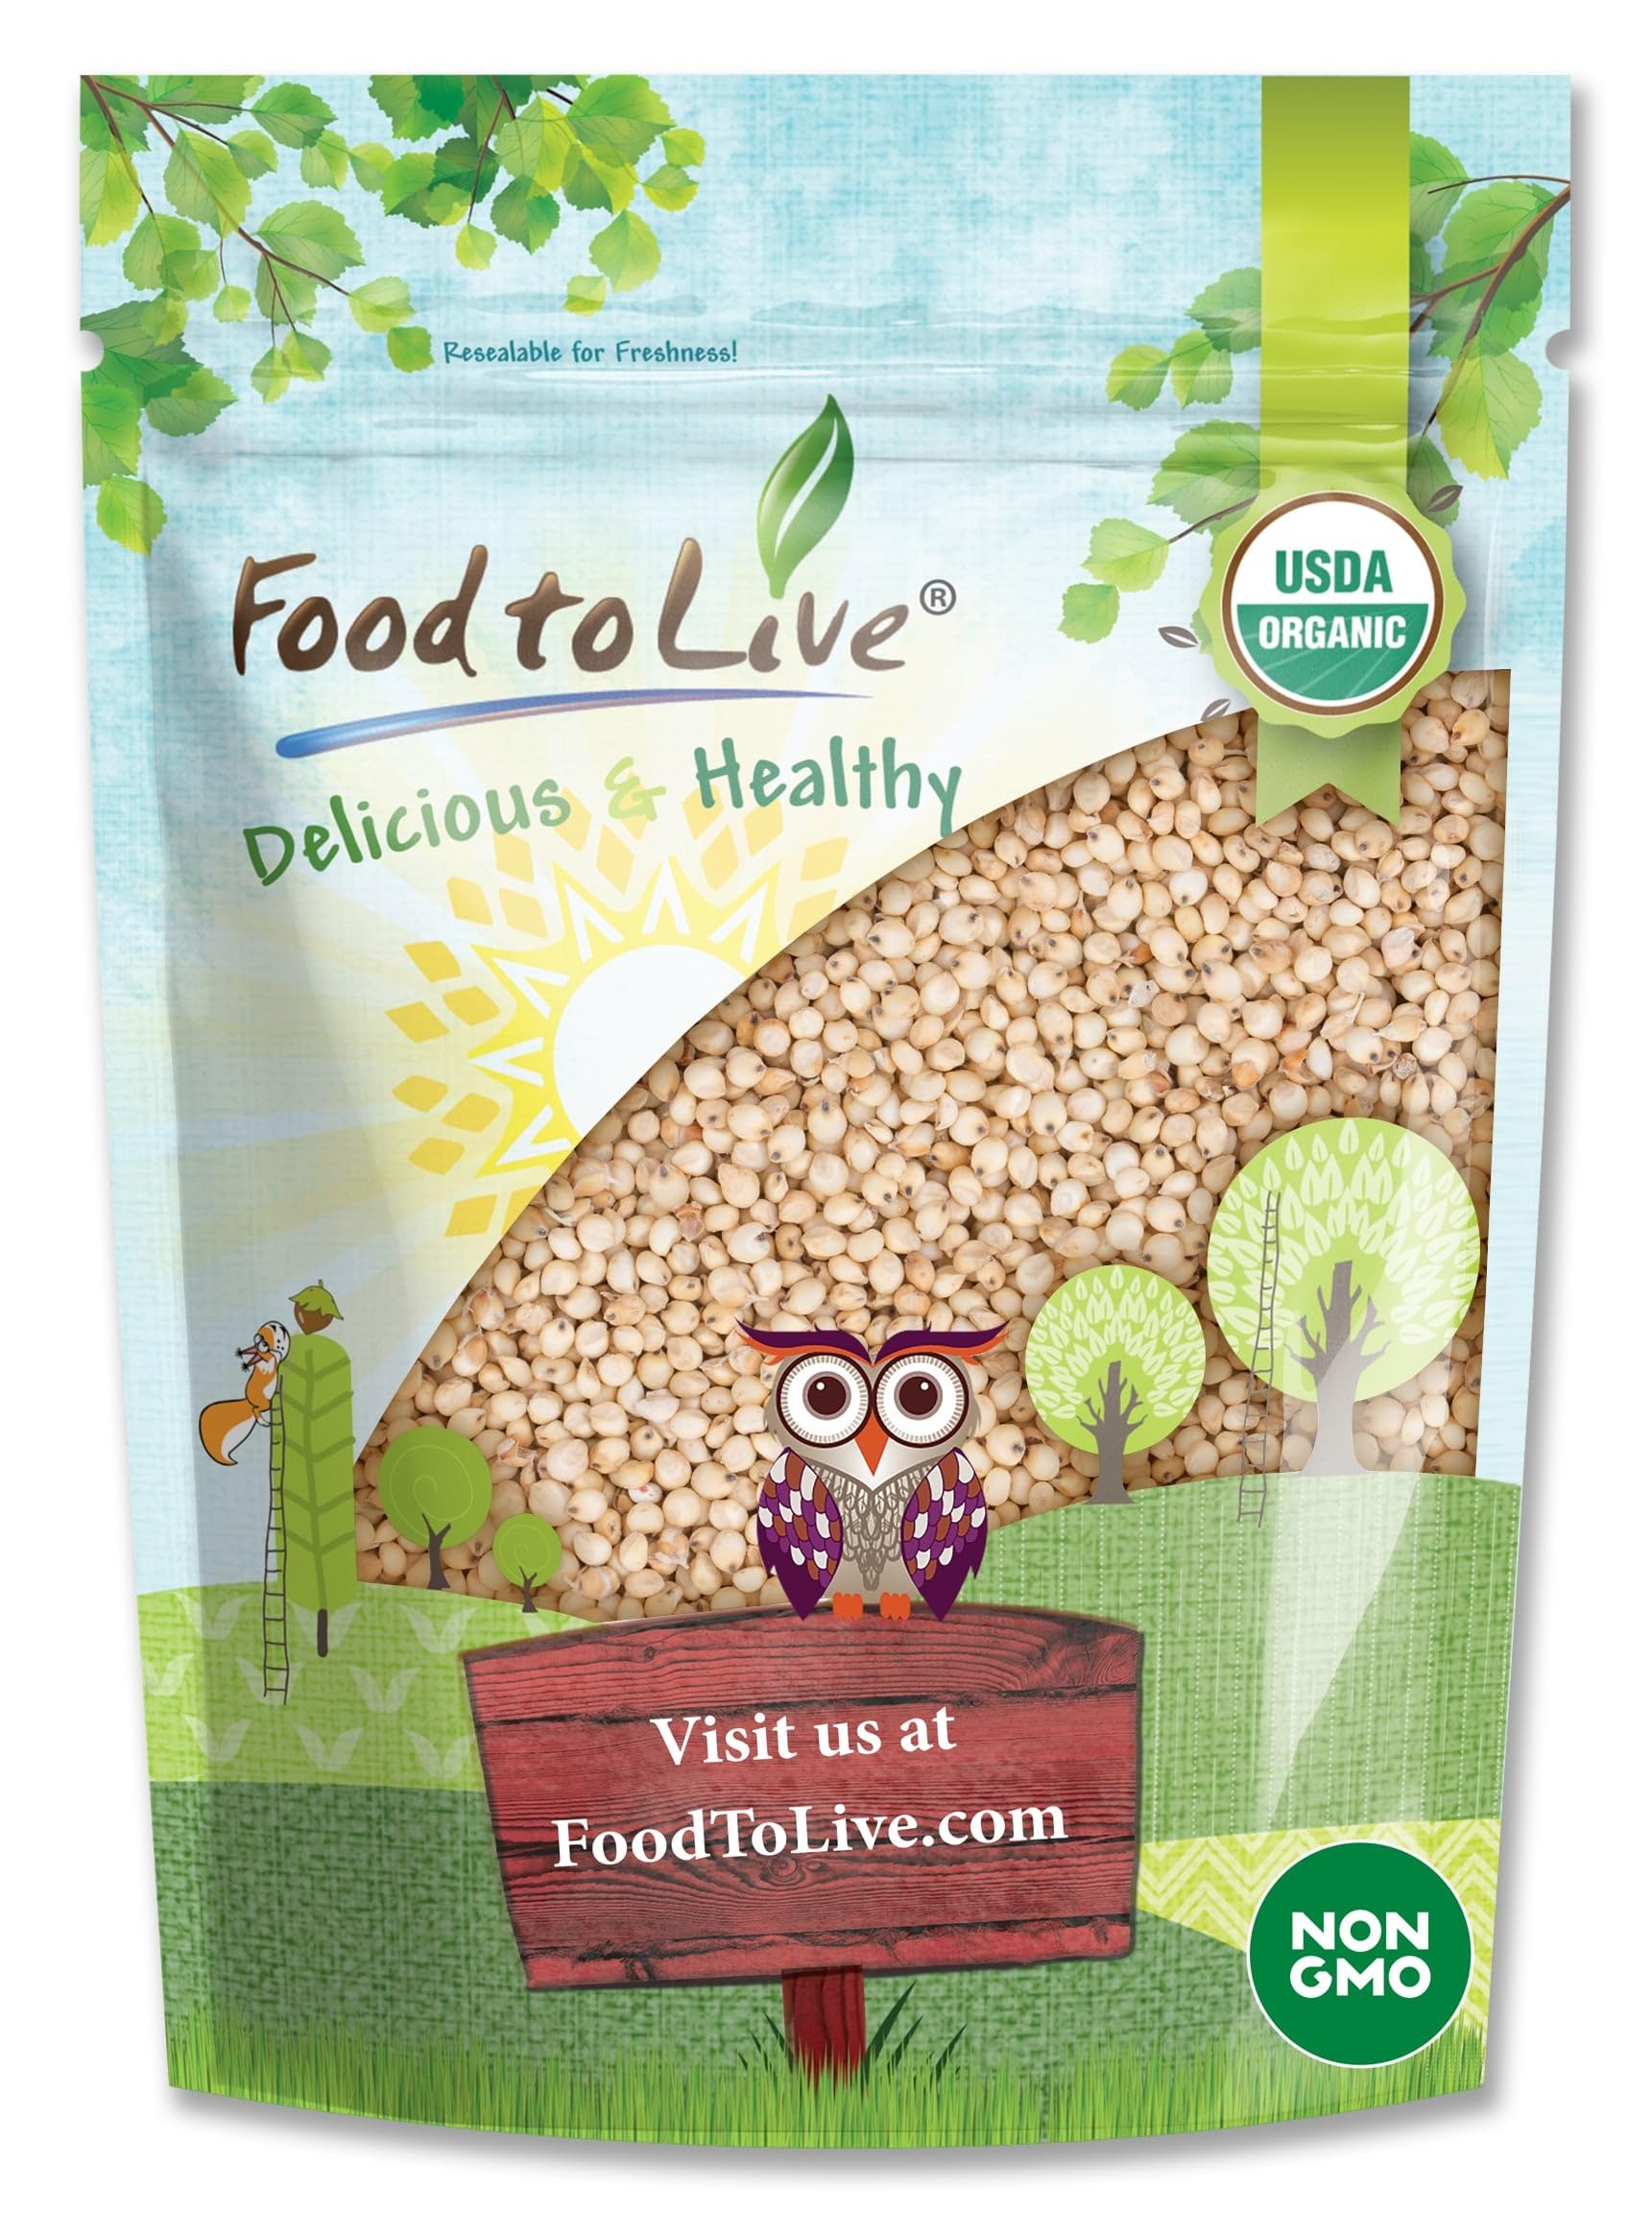
Item Name: Food to Live Organic Whole Grain Sorghum, 1 Pound — Non-GMO White Groats. Raw Milo Seeds. Vegan, Bulk Broom-corn. Durra is Great for Making Flour and Popped Jowar Dhani
Bullet Point 1: ✔️ ORGANIC, NON-GMO, WHOLE GRAIN, KOSHER: Food to Live’s Sorghum Grain is USDA Organic, Non-GMO, Kosher, and 100% Raw. It doesn’t contain cholesterol and is amazing for vegans.
Bullet Point 2: ✔️ HIGHLY NUTRITIOUS, SOURCE OF PROTEIN: Organic Sorghum Grain is a powerhouse of protein, dietary fiber, antioxidants and micronutrients like Thiamin, Copper, Iron, Magnesium, Potassium, Zinc, and Selenium.
Bullet Point 3: ✔️ VERSATILE INGREDIENT, WHEAT SUBSTITUTE: You can eat boiled Sorghum Seeds as a side dish with legumes, meat, gravies, and stewed veggies, or as a morning porridge with eggs, tuna, nuts, and fruits. Besides, it can be milled into flour and used for baking.
Bullet Point 4: ✔️ CORN-FREE POPCORN ALTERNATIVE: These white grains can be heated and popped on the stove or in a microwave which makes them an excellent corn-free alternative to regular maize popcorn.
Bullet Point 5: ✔️ BUDGET-FRIENDLY AND EASY TO COOK PANTRY STAPLE: Organic Whole Grain Sorghum is an excellent budget-friendly product to have in your pantry. It is easy to cook, has a great number of uses, and can be stored long-term.
Value: 16.0
Unit: Ounce

Price: 13.47